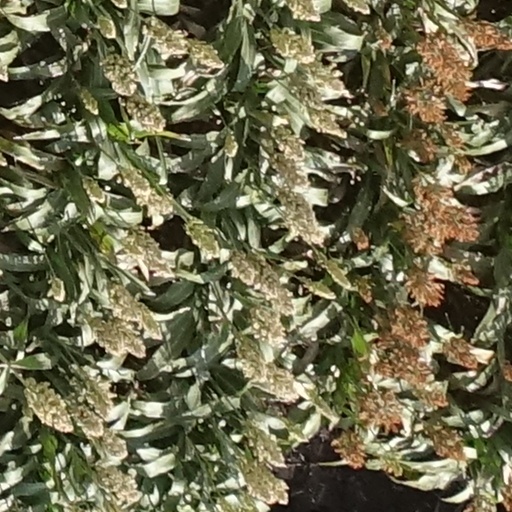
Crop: sorghum